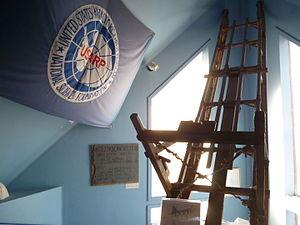
Drapeau de l'United States Antarctic Research Program (USARP) au Musée Paul-Emile Victor de Prémanon (Jura)
L’United States Antarctic Program ou USAP est une organisation gouvernementale américaine qui est présente en Antarctique. Elle est chargée de coordonner les recherches et les opérations de soutien à la recherche dans cette région du monde.